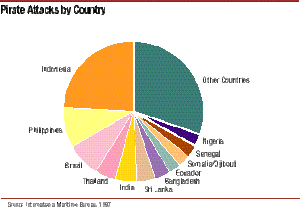
La piraterie moderne désigne l'ensemble des activités maritimes illégales en regard des lois internationales. Ces activités, fondées sur la violence et la contrainte, comprennent l'enlèvement de personnes avec demande de rançon, le vol, le meurtre et le sabotage. Version moderne de la célèbre piraterie du XVIIIᵉ siècle, la piraterie moderne touche particulièrement la corne de l'Afrique, obligeant les flottes militaires à s'allier dans des missions de surveillance. Pour lutter contre ce phénomène, les armateurs équipent de plus en plus leur navire : avec des alarmes silencieuses dès les années 1990 et à présent le recours à des sociétés de sécurité présentes directement à bord des bateaux. Sur le plan juridique, les lois nationales et internationales évoluent depuis les années 2000 afin d'enrayer cette forme de banditisme nuisible aux échanges commerciaux internationaux.
La piraterie en mer de Chine est attestée depuis au moins l'époque des Ming et perdure jusqu'à nos jours. L'importance de la population maritime dans la région, la pauvreté des peuples riverains et l'intensité des relations commerciales qui parcourent la mer de Chine orientale expliquent que la zone soit particulièrement propice à la piraterie. Celle-ci est combattue à la fois par les pouvoirs locaux qui souhaite conserver leur souveraineté maritime, et par les Occidentaux soucieux de sécuriser leurs routes de commerce et leurs intérêts économiques en Orient. Les pirates chinois constituent également un sujet pour les différentes formes d'art.